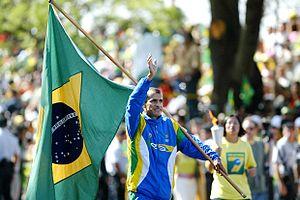
Vanderlei Cordeiro de Lima est un athlète brésilien, spécialiste du marathon.